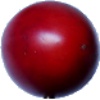
Label: tamarillo